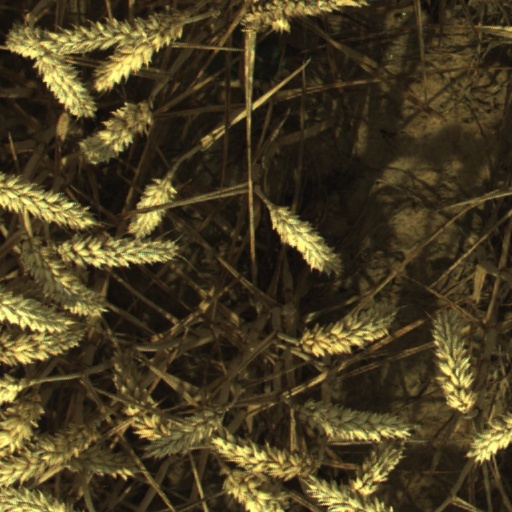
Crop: wheat